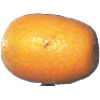
Label: kumquats